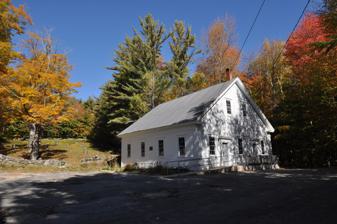
Building: Old Town House (Parsonsfield, Maine)
Country: United States of America
Year built: 1833
United States historic place Old Town House U.S. National Register of Historic Places Show map of Maine Show map of the United States Location Merrill Hill Rd., N of jct. with Middle Rd., Parsonsfield, Maine Coordinates 43°43′42″N 70°55′47″W / 43.72833°N 70.92972°W / 43.72833; -70.92972 Area 0.3 acres (0.12 ha) Built 1833 ( 1833 ) Architect Morton, William. Jr. Architectural style Greek Revival NRHP reference No. 02000785 Added to NRHP July 15, 2002 The Old Town House is the town hall of Parsonsfield, Maine .  Located on Merrill Hill Road, the 1834 Greek Revival building has served as the town's main civic building for more than 150 years.  It was listed on the National Register of Historic Places in 2002. Description and history The Old Town House is located on the east side of Merrill Hill Road, at the northern fringe of the rural village center of Parsonsfield.  It is a 1-1/2 story wood frame structure, with a front-facing gable roof , clapboard siding, and a granite foundation.  Oriented facing south (with the gable ridge parallel to the road), its front facade is symmetrical, with a pair of entrances, each flanked by pilasters and topped by an entablature .  The building corners are also pilastered.  There are three sash windows set around the entrances on the ground floor, and two more in the attic level.  The interior, originally a single large space, has retained original wide pine wainscoting and plaster walls.  Portions of the interior have been partitioned off to house town offices, and part of the attic level has also been finished for that purpose. When Parsonsfield was first incorporated in 1771, town meetings were held in local residences.  In 1794 the town built a meeting house on the west side of Merrill Hill Road, which was used for both civic and religious purposes.  The present building was erected after that building was made over exclusively for church use.  The building was used for town meetings until 1985, but still houses town offices and is used as a polling station. See also National Register of Historic Places listings in York County, Maine References